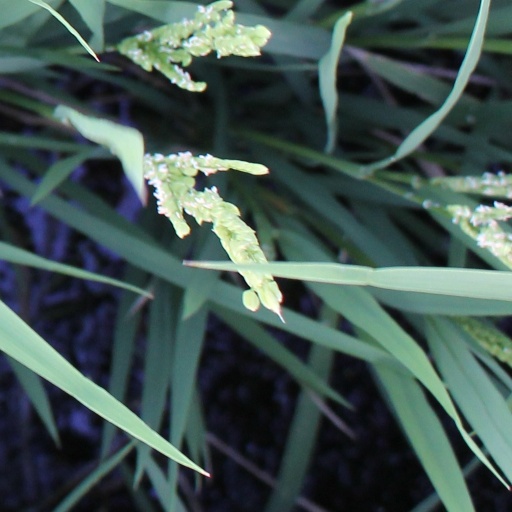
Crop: rice